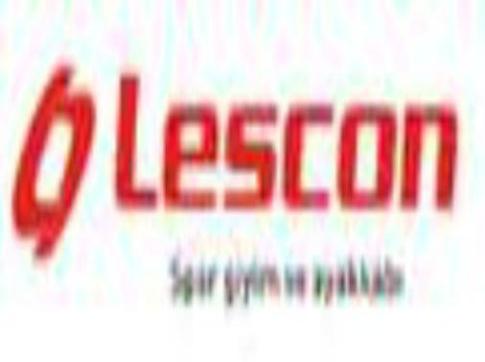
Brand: lescon
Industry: Sports